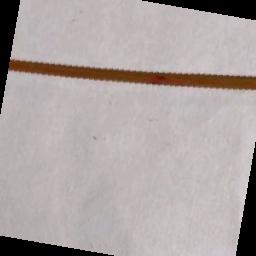
Label: Rice___Brown_Spot